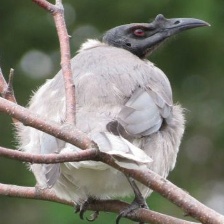
Species: NOISY FRIARBIRD
Scientific name: PHILEMON CORNICULATUS